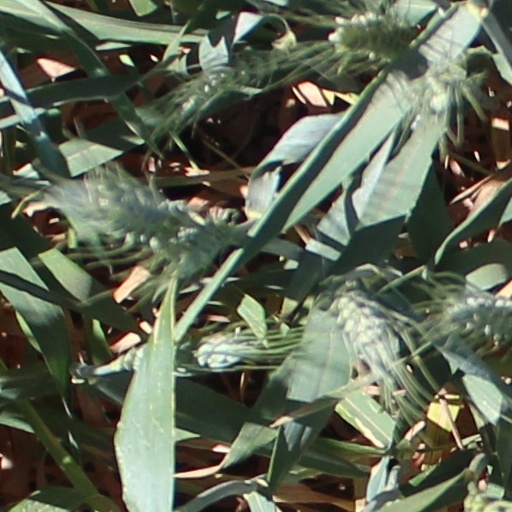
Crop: wheat